Language preservation

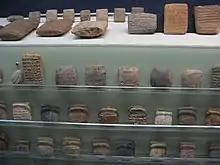
Cuneiform tablets preserved in a museum.

Language is an important part of any society, because it enables people to communicate and express themselves. When a language dies out, future generations lose a vital part of the culture that is necessary to completely understand it. This makes language a vulnerable aspect of cultural heritage, and it becomes especially important to preserve it. According to the United Nations Educational, Scientific, and Cultural Organization (UNESCO),from facts published in their "Atlas of Languages in Danger of Disappearing", there are an estimated 7,000 languages spoken worldwide today, and half of the world's population speaks the eight most common.